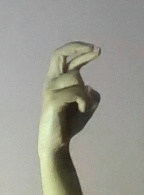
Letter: zay